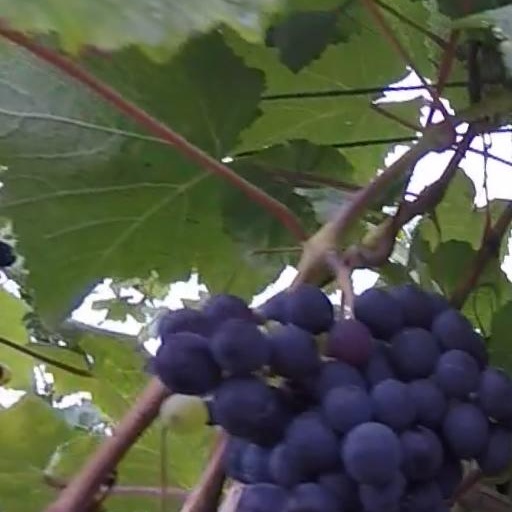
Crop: grape